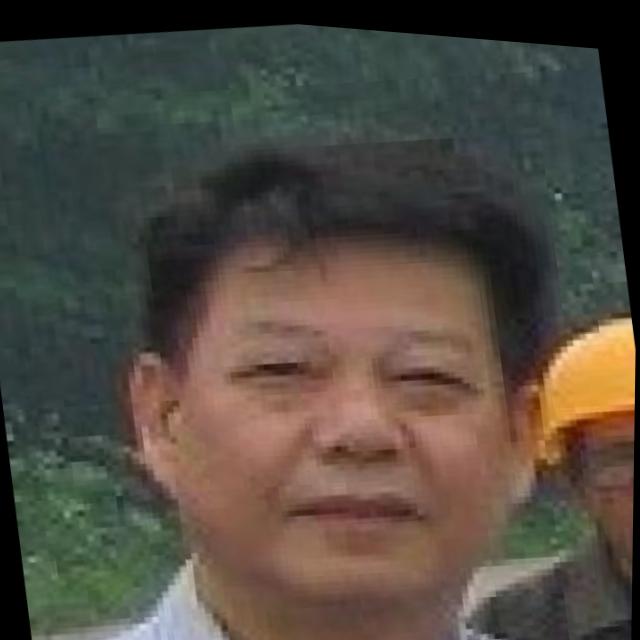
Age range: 45-64